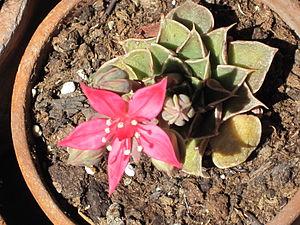
Graptopetalum bellum est une espèce de plantes succulentes de la famille des Crassulaceae.